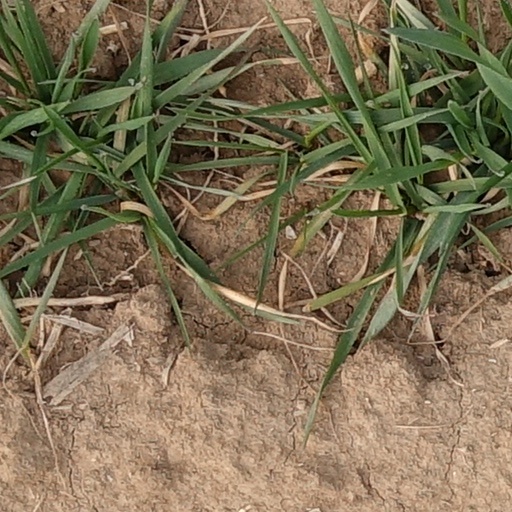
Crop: wheat